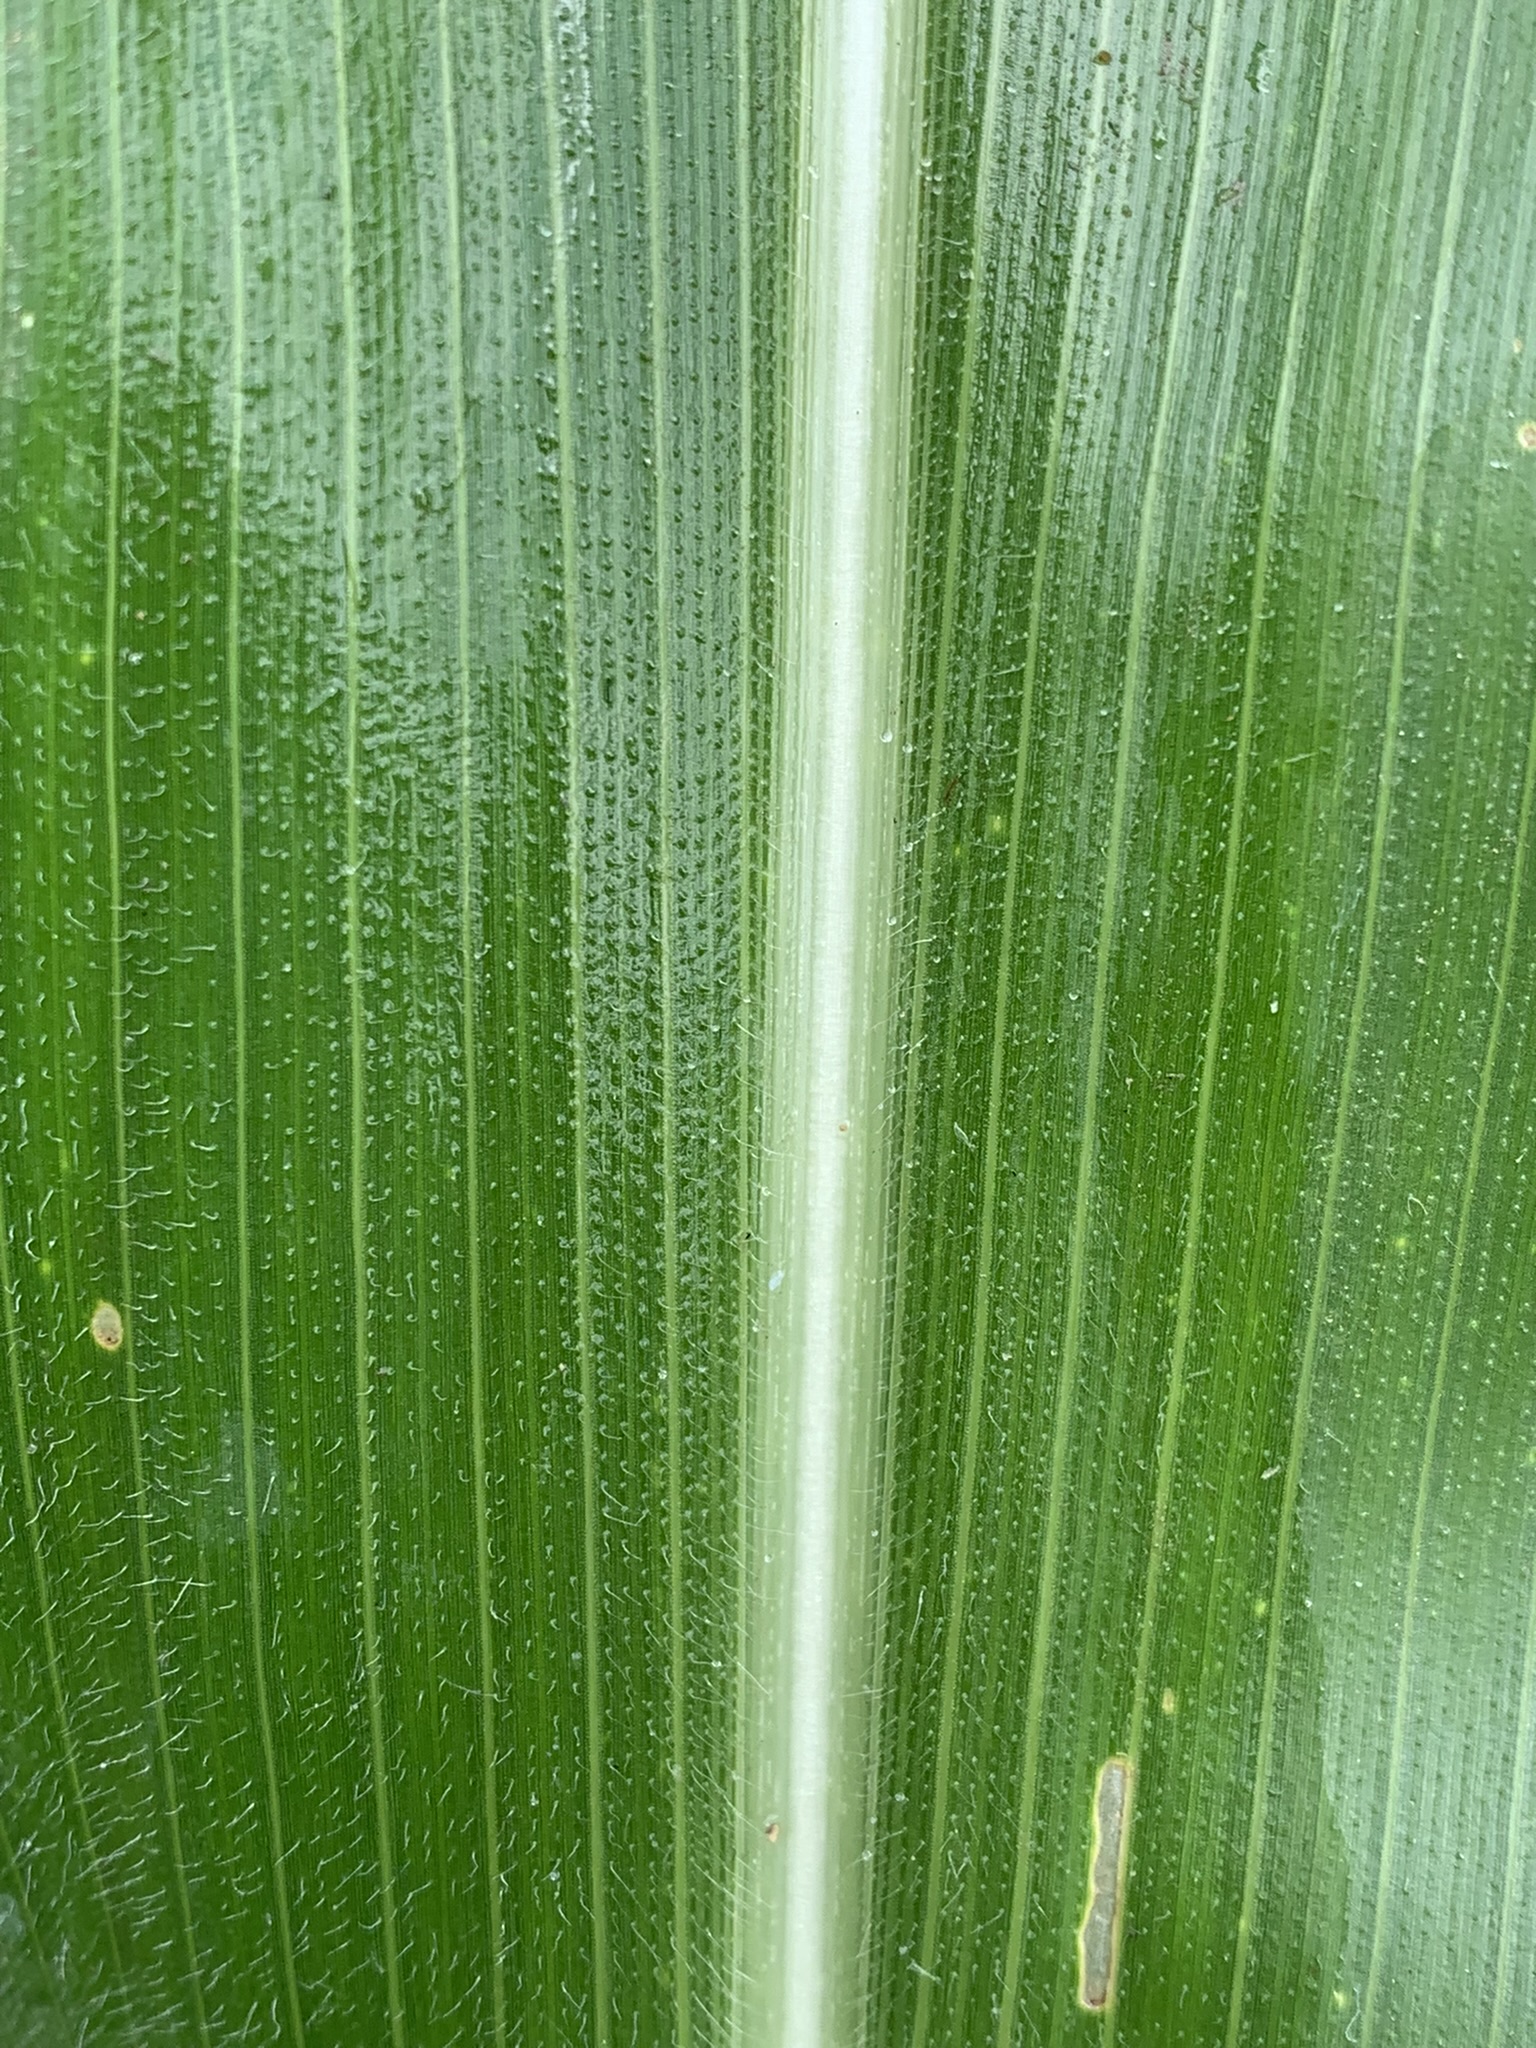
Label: Healthy